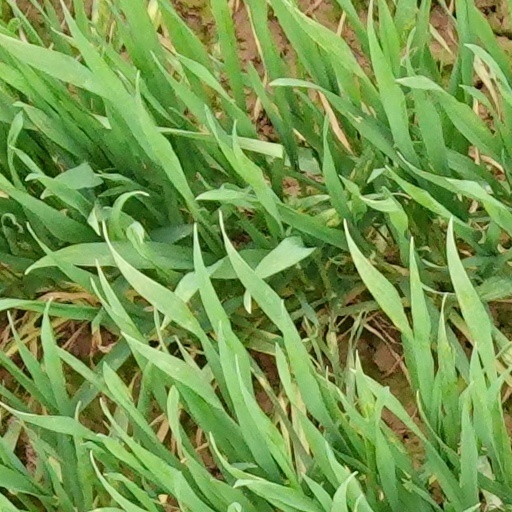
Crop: wheat